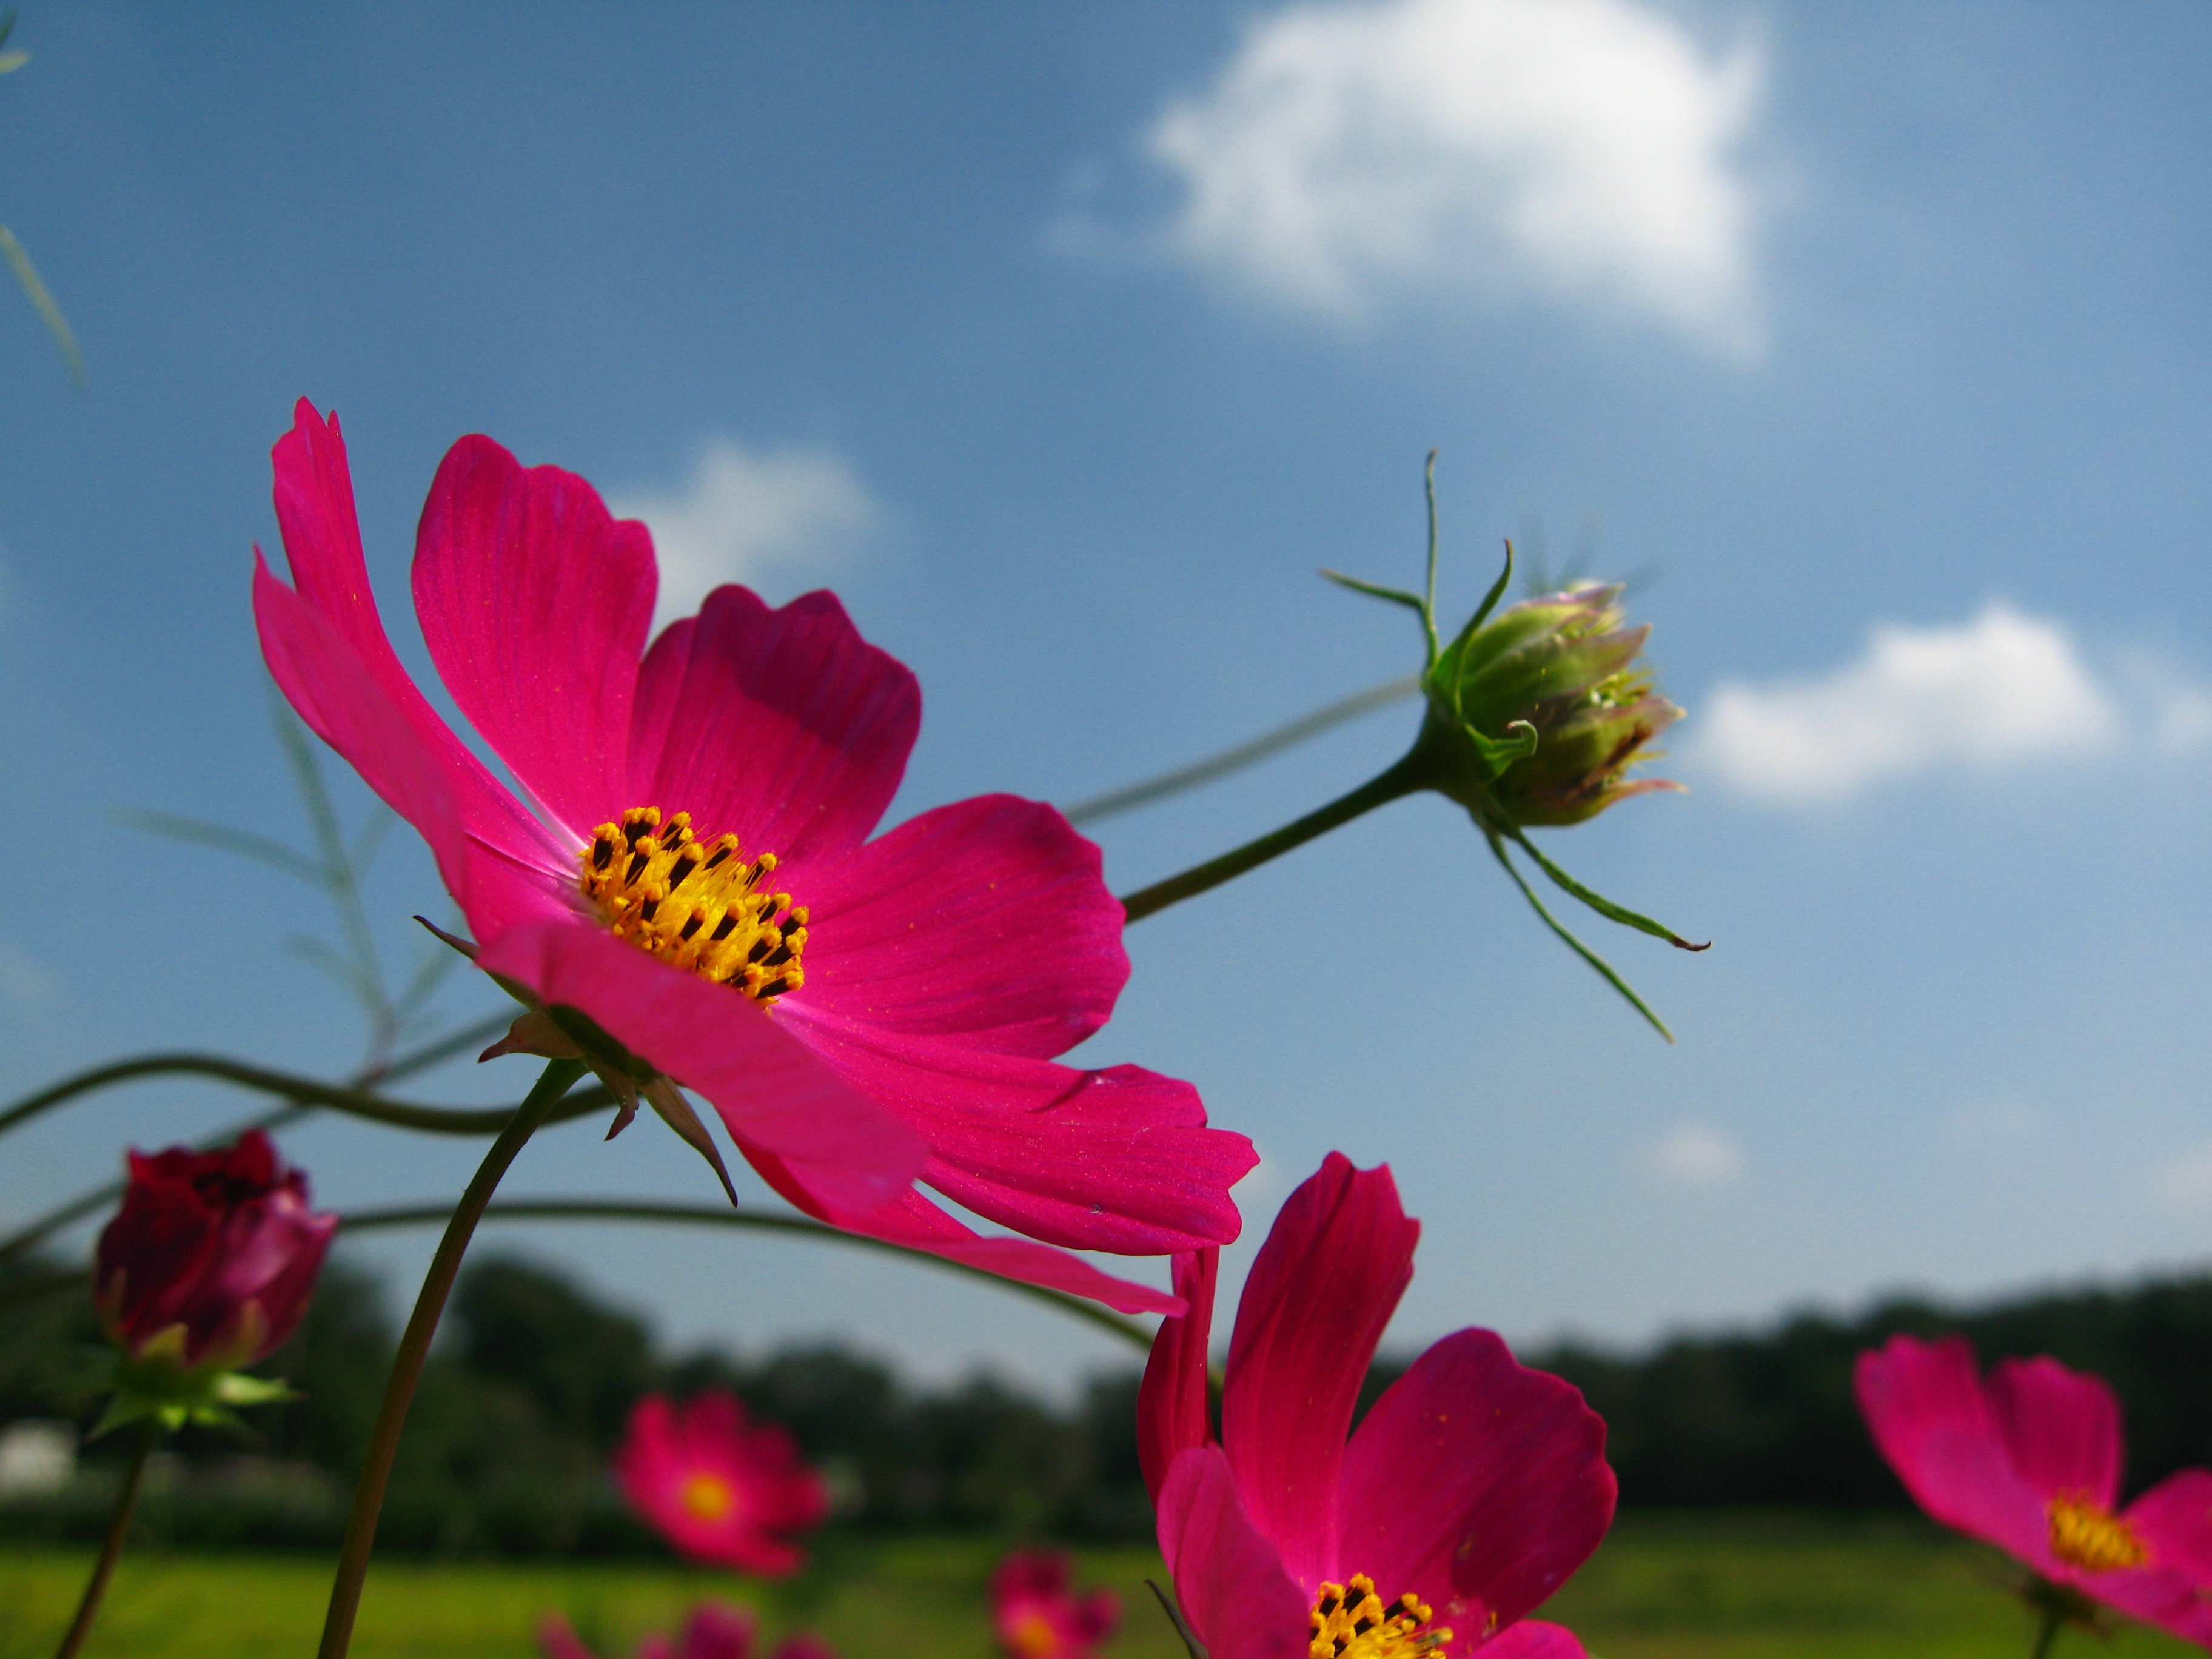
nature, blossom, plant, sky, meadow, cosmos, flower, petal, botany, flora, wildflower, flowers, course, fiels, macro photography, pink petals, flowering plant, daisy family, cosmos factory, land plant, garden cosmos